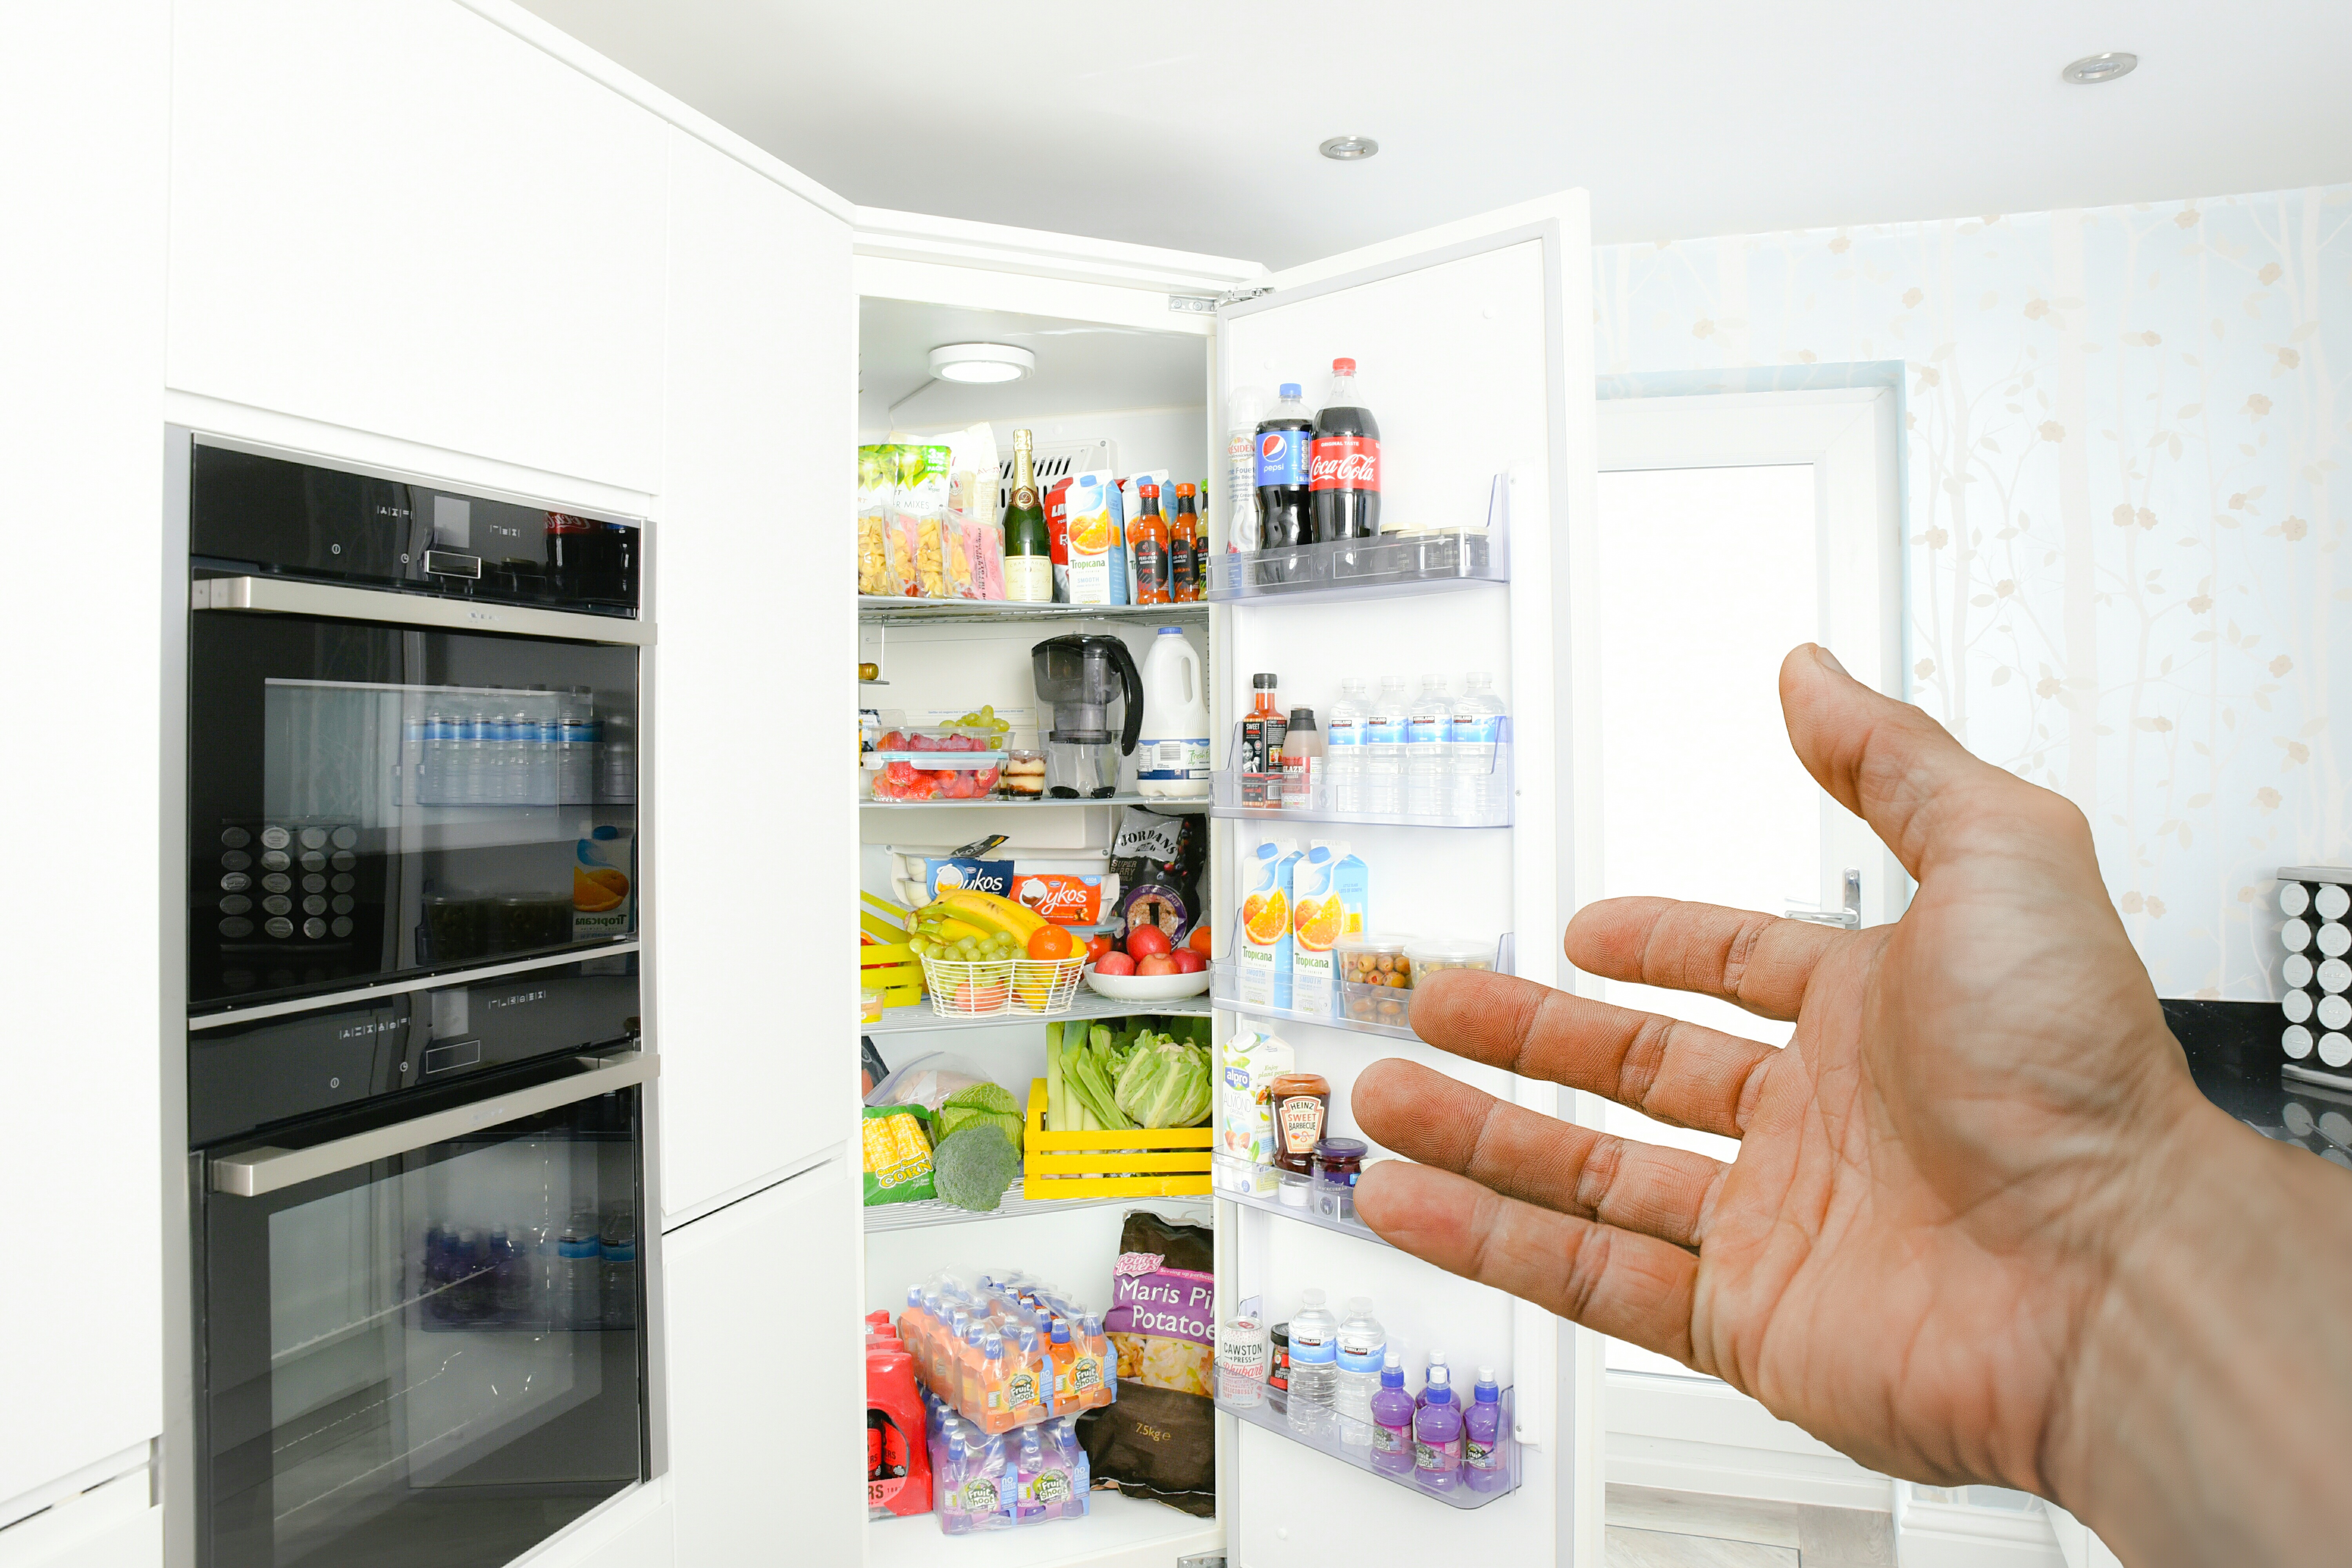
hospitality, fridge, hand, door, refrigerator, invitation, pointing, cold, open, food storage, chill, cool, food, storage, chilled, fresh, kitchen, home appliance, product, major appliance, kitchen appliance, interior design